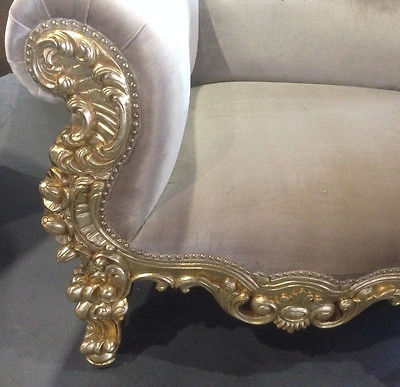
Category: chair